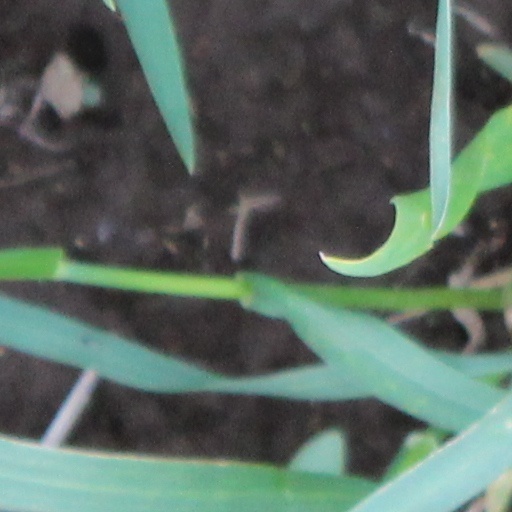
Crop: wheat